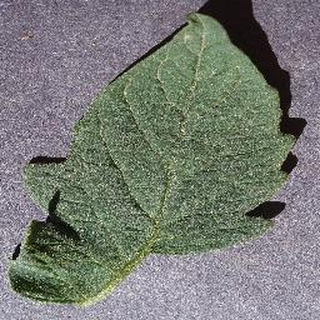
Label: healthy_tomato